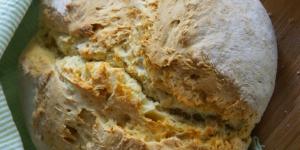
pan de soda irlandes